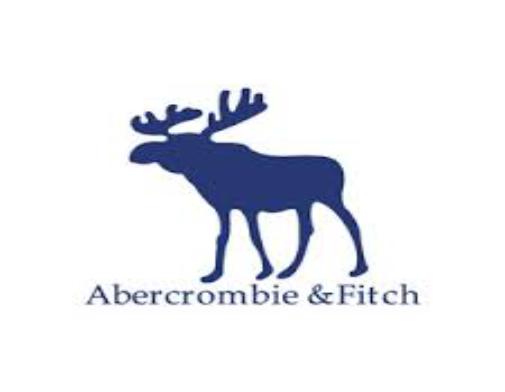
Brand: Abercrombie & Fitch
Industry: Clothes